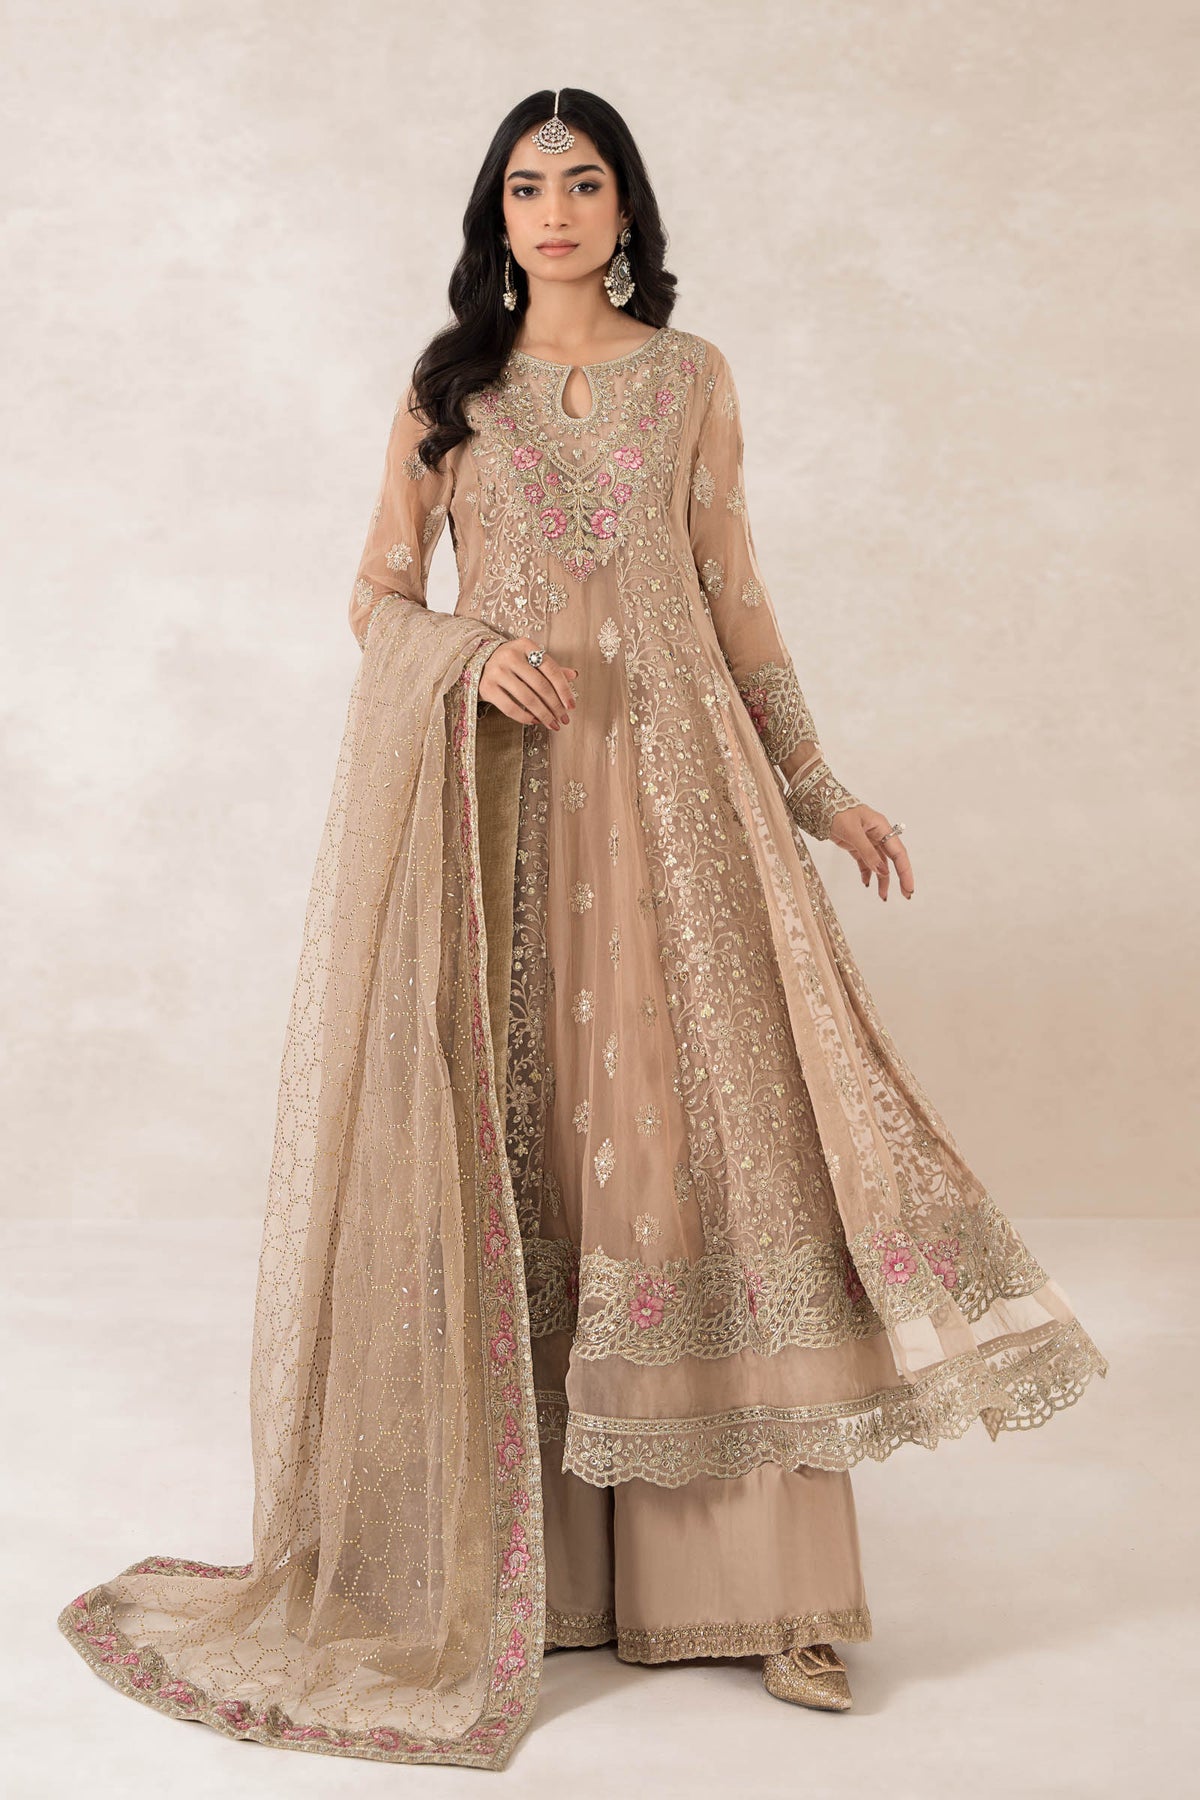
beige embroidered net salwar suit